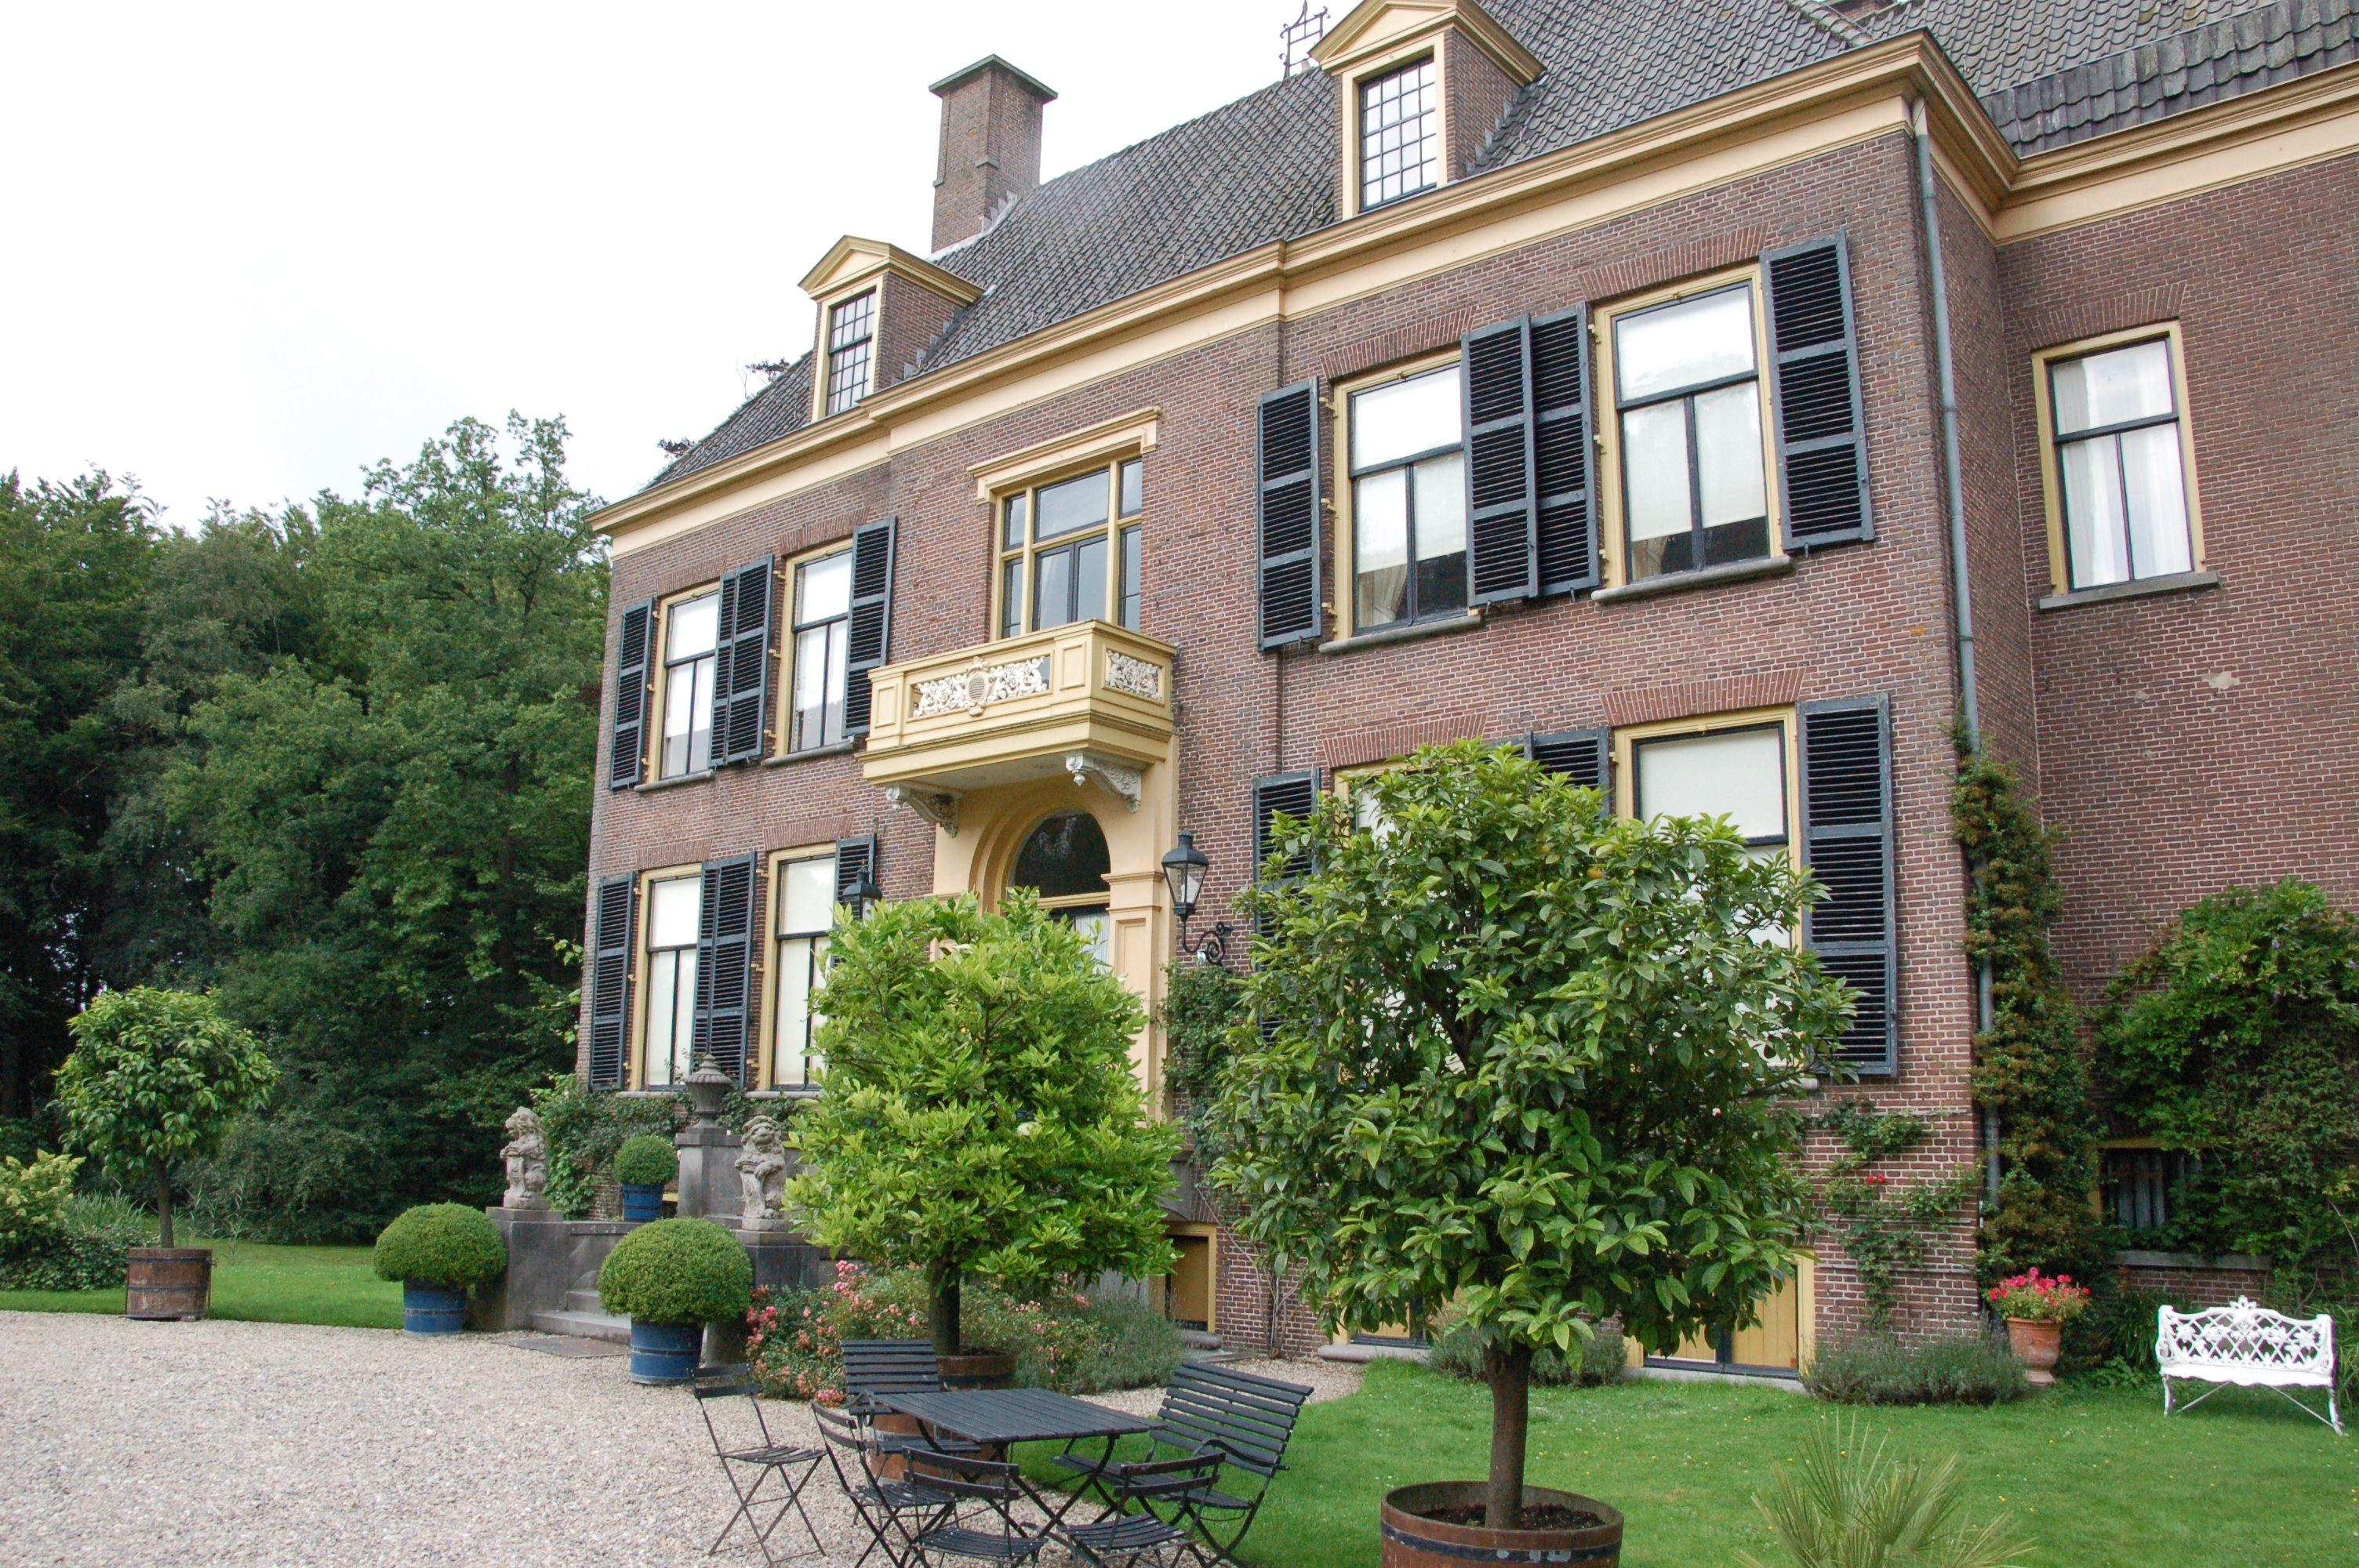
nature, lawn, manor, villa, mansion, house, building, home, cottage, facade, property, apartment, courtyard, estate, condominium, neighbourhood, manor house, real estate, residential area, landgoed de laila driebergen